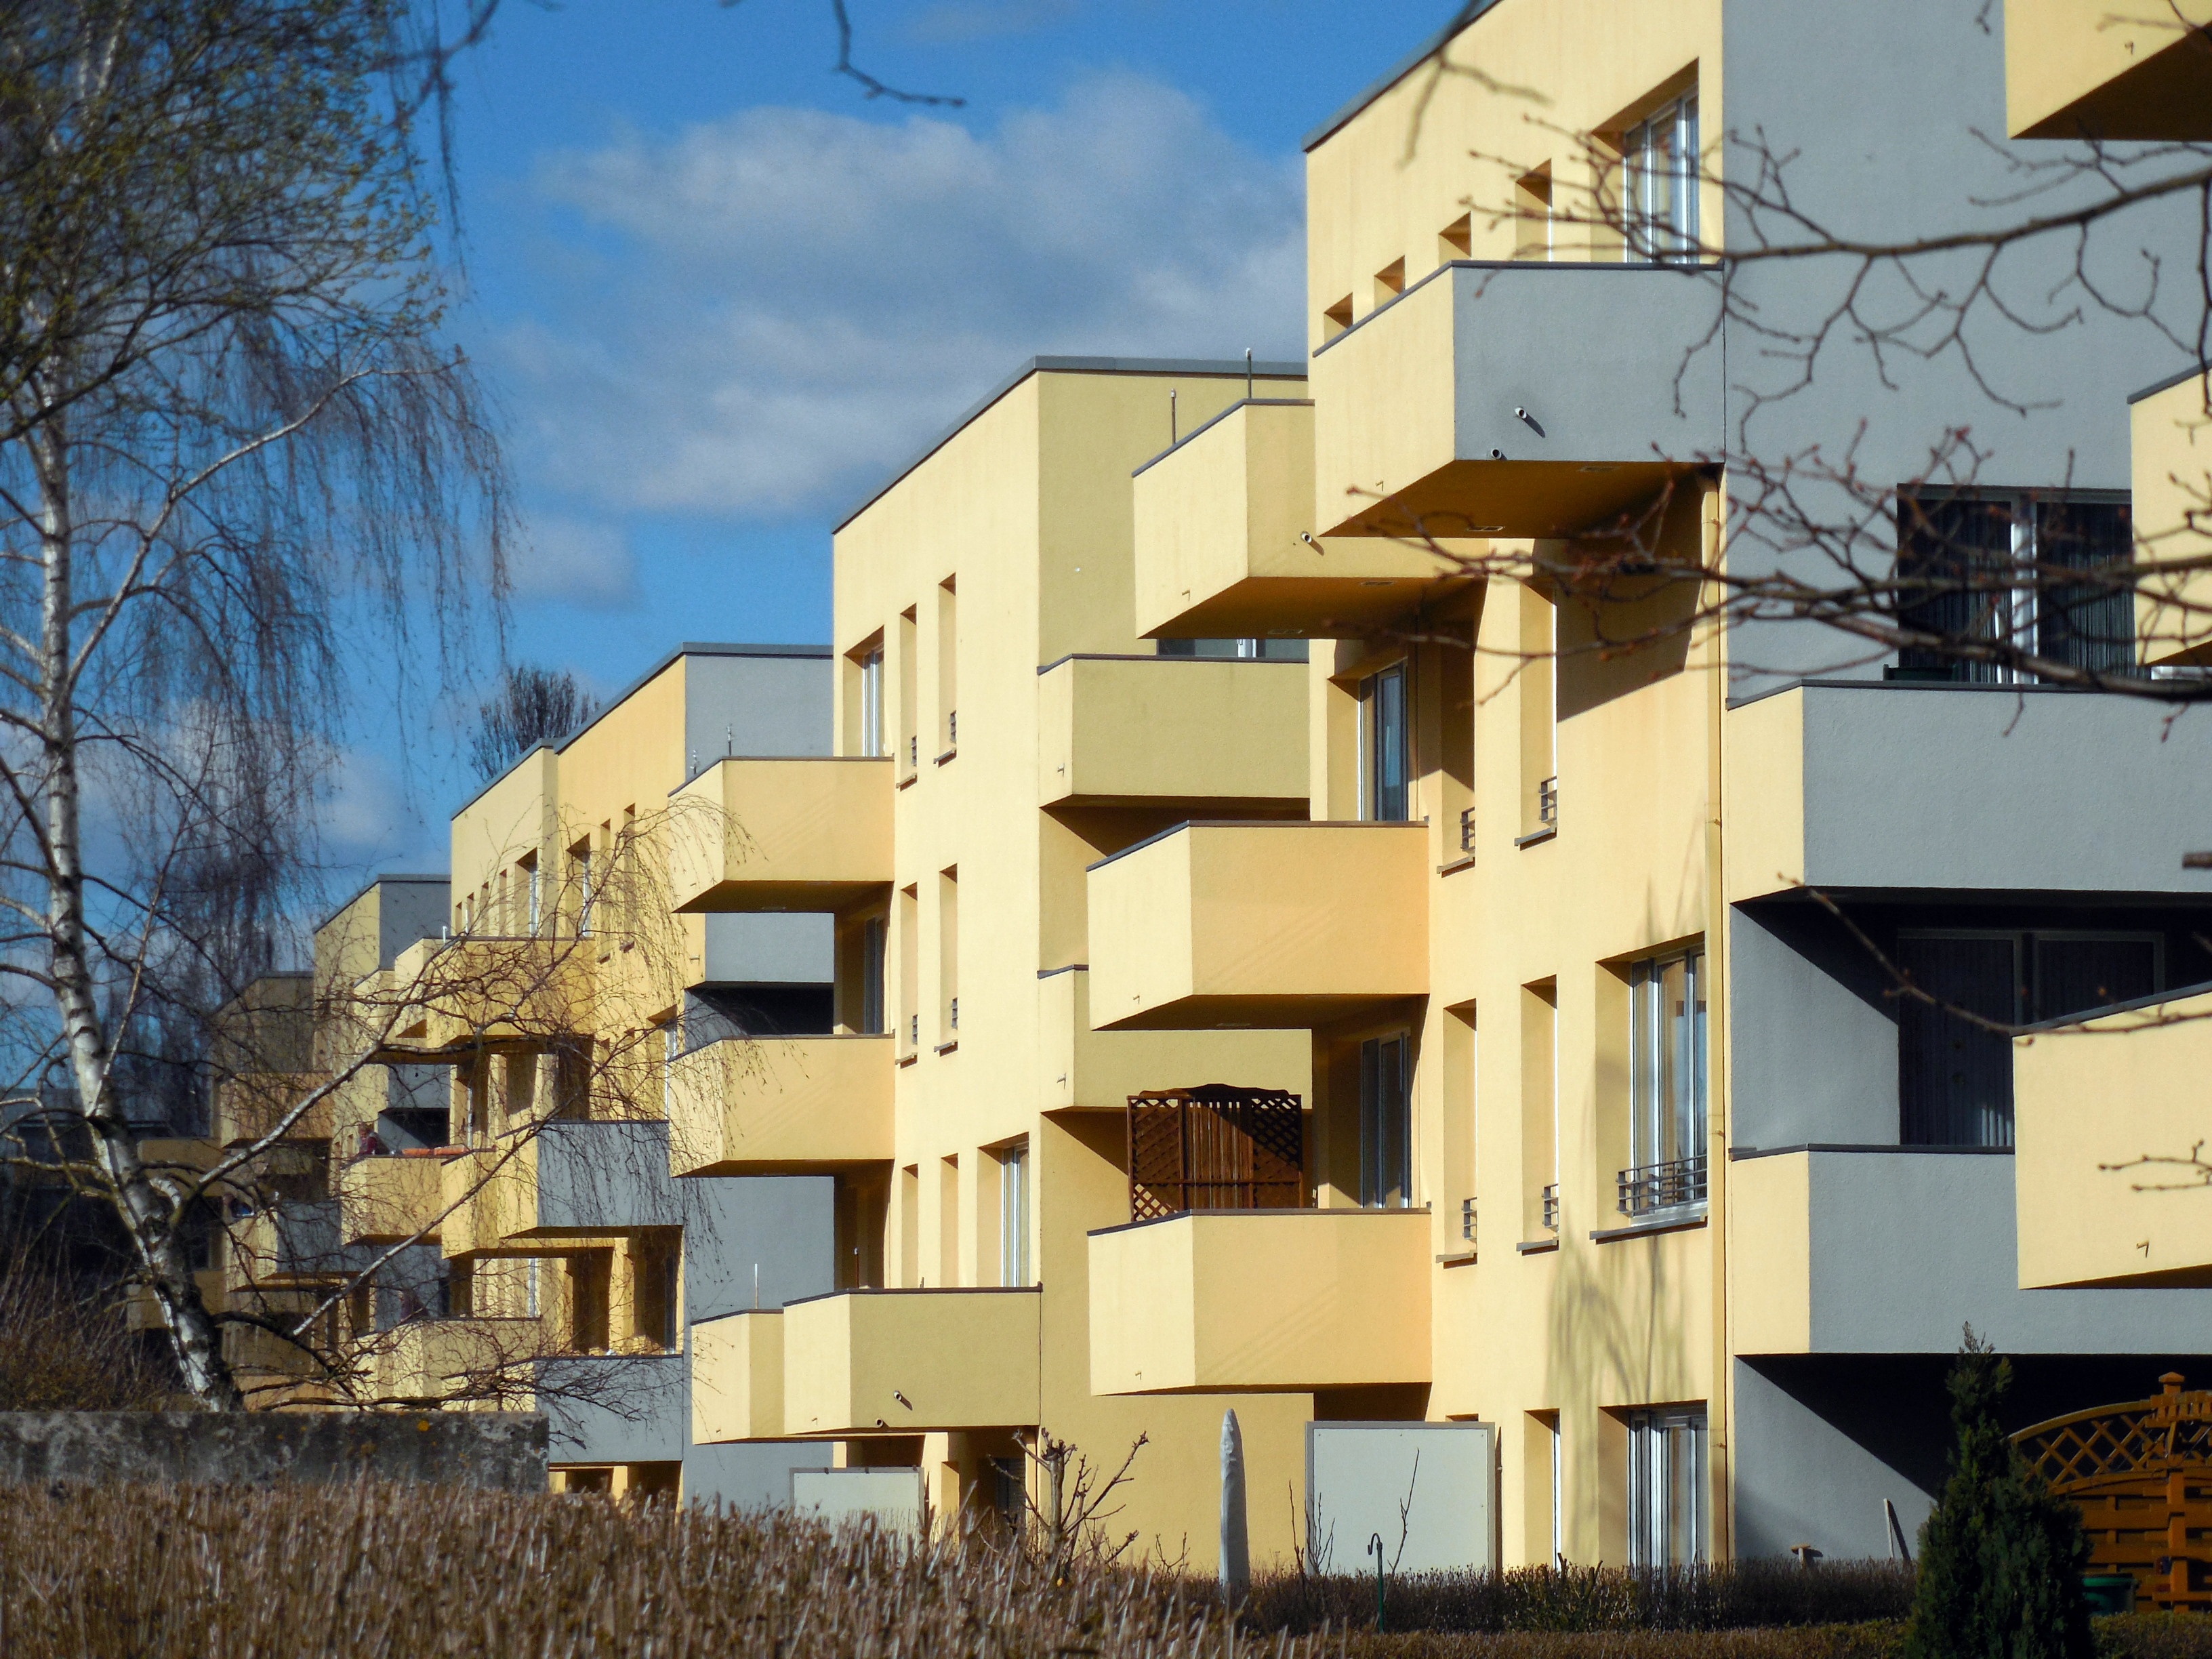
architecture, wood, house, window, building, home, facade, property, apartment, tower block, homes, balconies, estate, condominium, neighbourhood, residential area